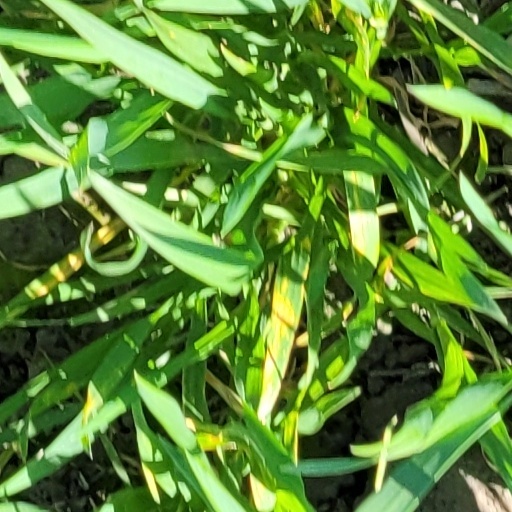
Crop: wheat